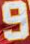
Number: 9